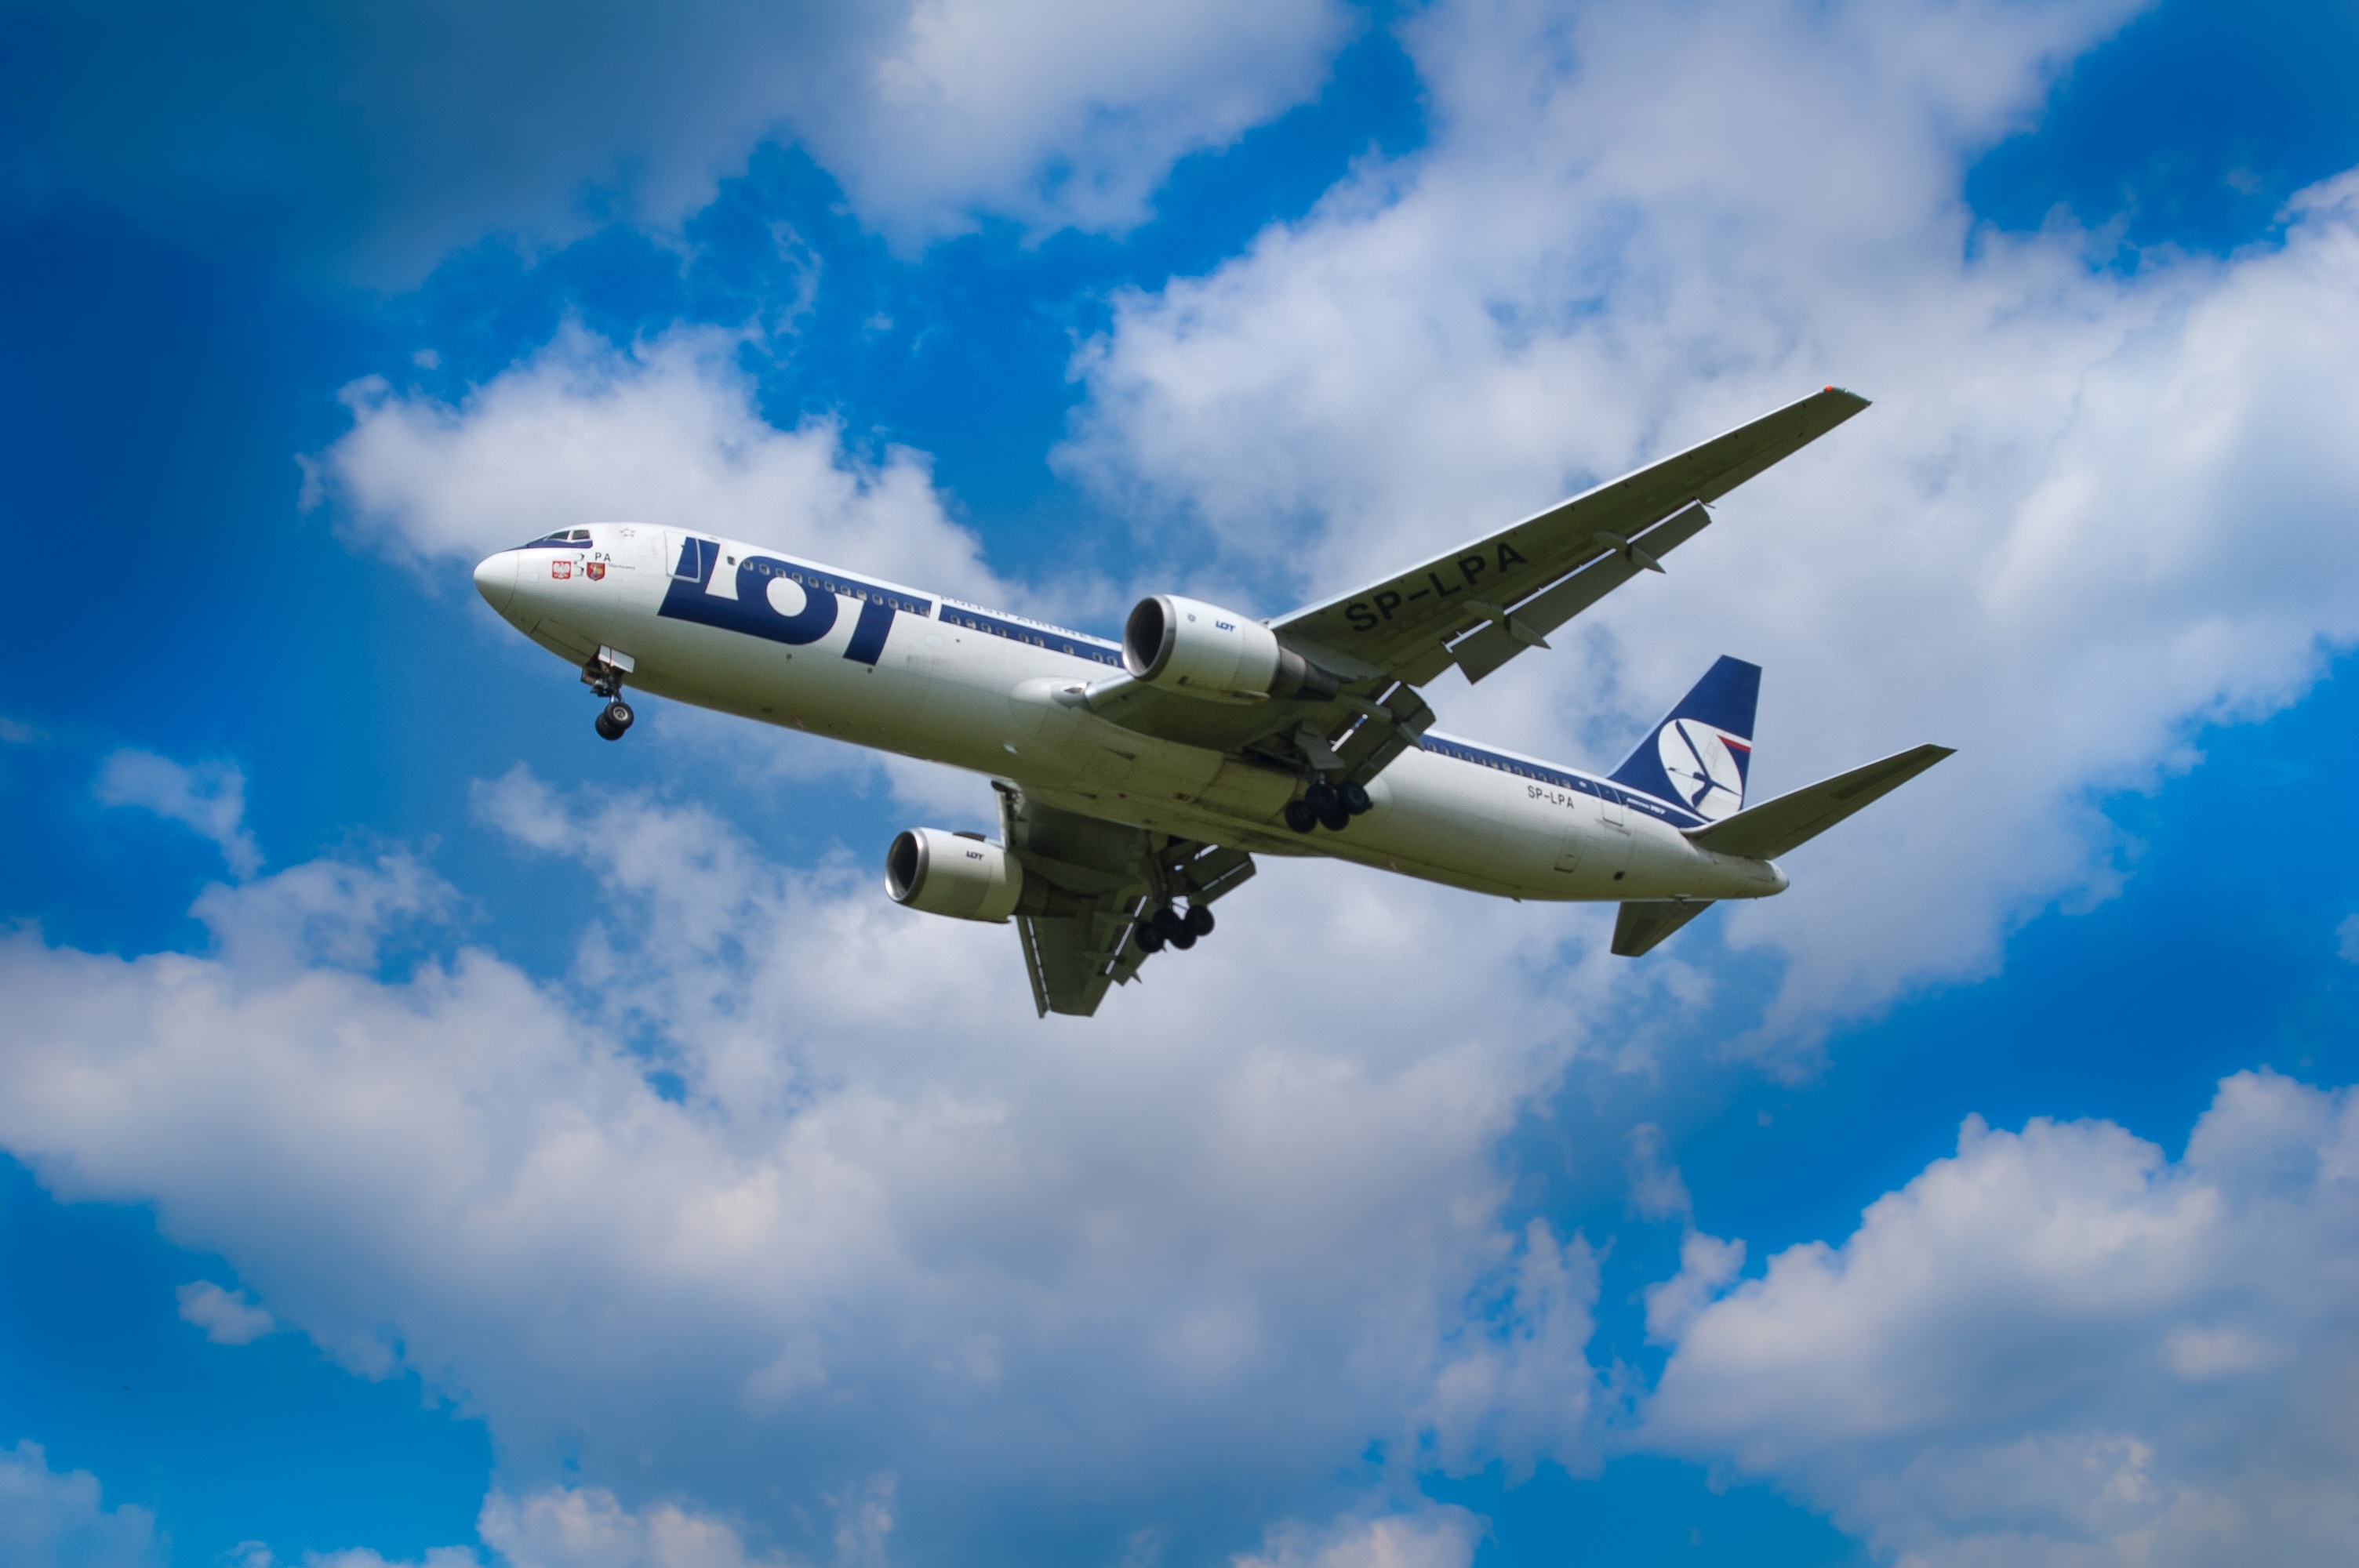
landscape, wing, cloud, sky, view, fly, airplane, aircraft, distance, vehicle, airline, aviation, flight, skies, clouds, airliner, wings, motors, landing, boeing, takeoff, the plane, the height of the, air force, jet aircraft, boeing 777, airfare, boeing 767, air travel, atmosphere of earth, wide body aircraft, narrow body aircraft, aerospace engineering